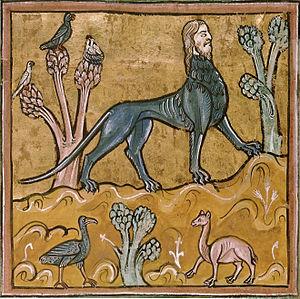
La manticore est une créature légendaire d'origine persane, ayant corps de lion, visage d'homme, et queue de scorpion.
Cette liste regroupe les créatures légendaires, c'est-à-dire des créatures dont l’existence a été l’objet de croyances passées ou actuelles.
Cette liste des créatures du monde des sorciers créé par J. K. Rowling présente les créatures, inventées ou reprises, de l'univers étendu de Harry Potter. Elle comprend les créatures de la série originelle, du livre Les Animaux fantastiques et du film homonyme. Une précision en gras est ajoutée sous le nom de la créature lorsque celle-ci est reprise par l'auteure J. K. Rowling, ou lorsqu'elle ne figure pas dans les romans originaux.